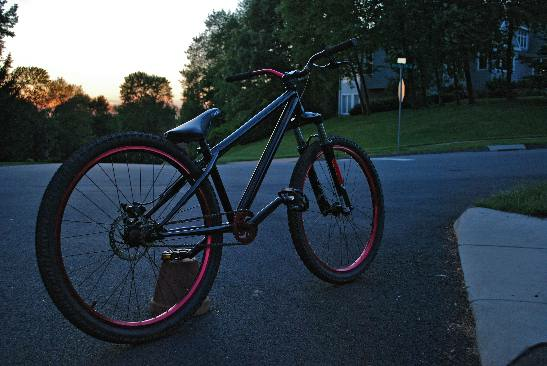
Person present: No